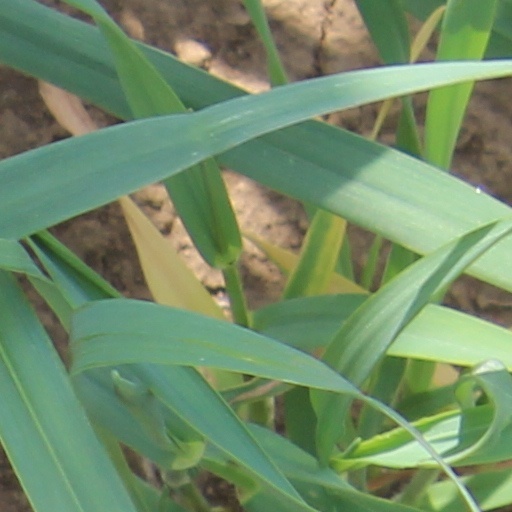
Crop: wheat